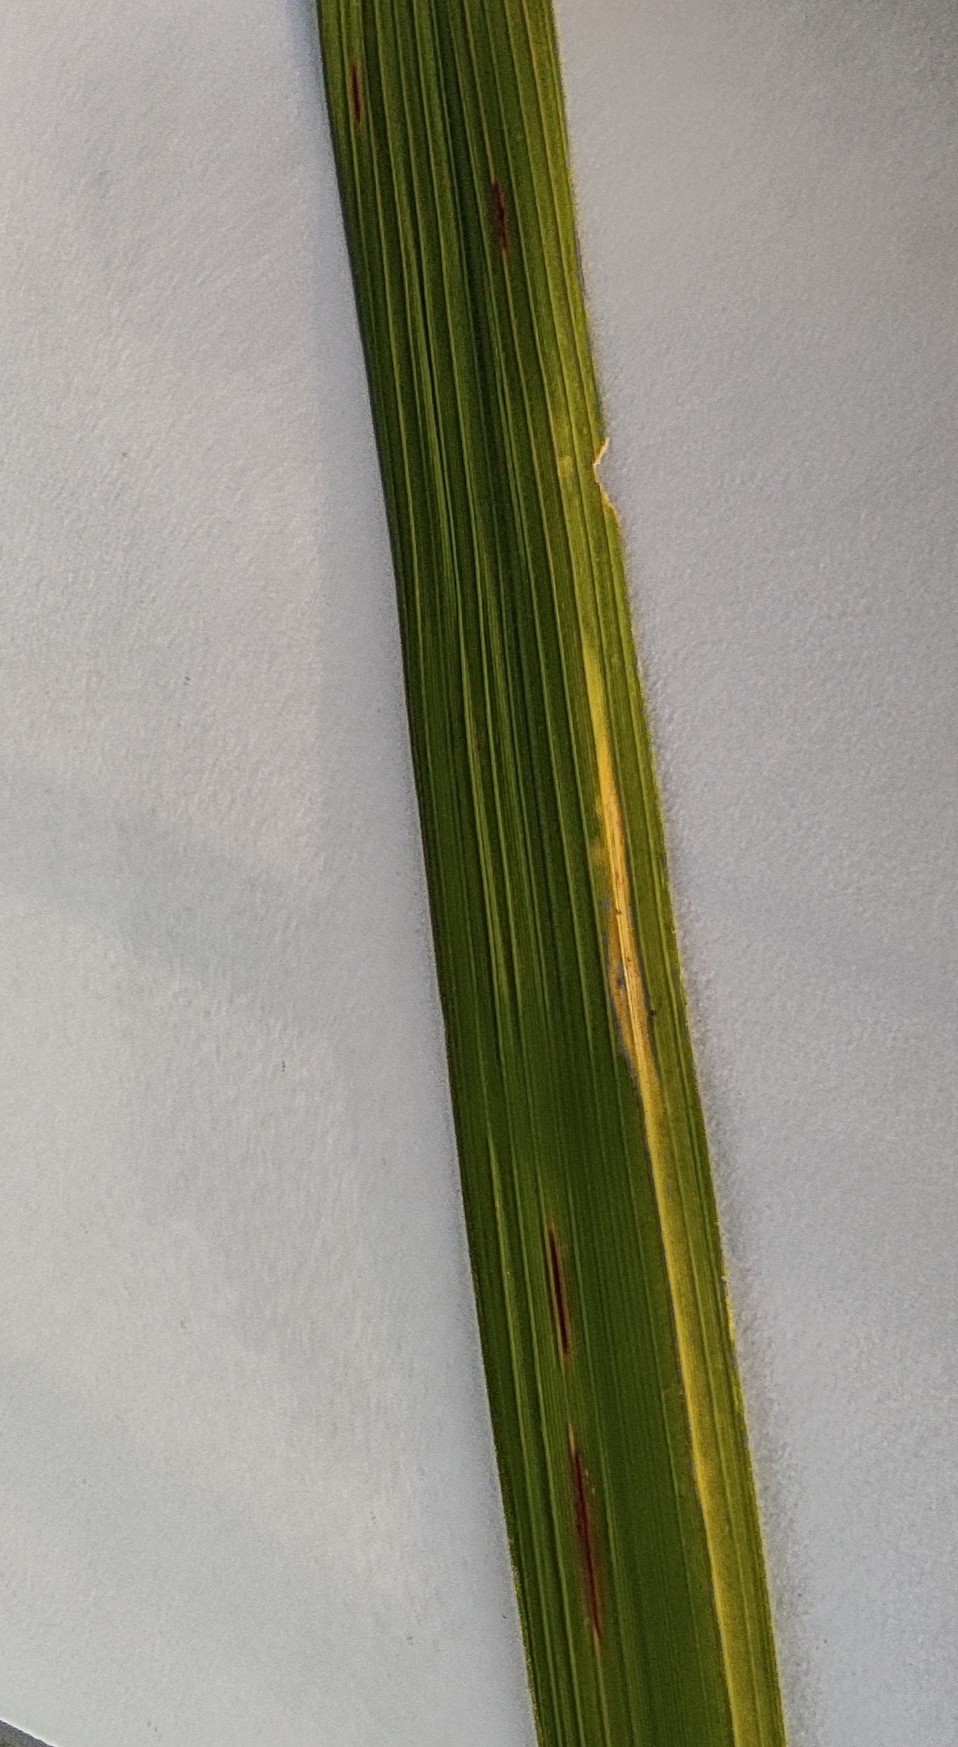
Label: Rice Stripes